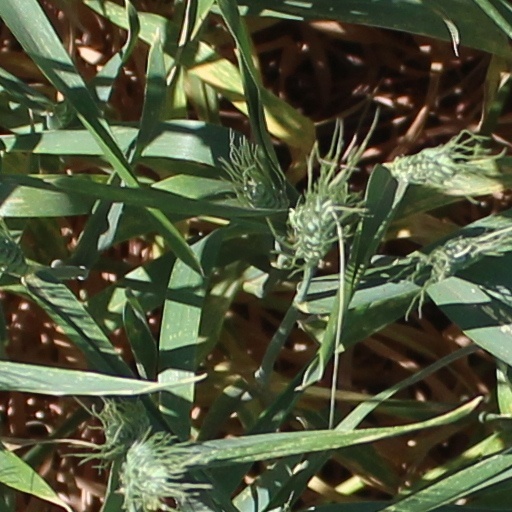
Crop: wheat